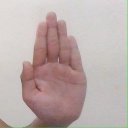
अक्षर: ध